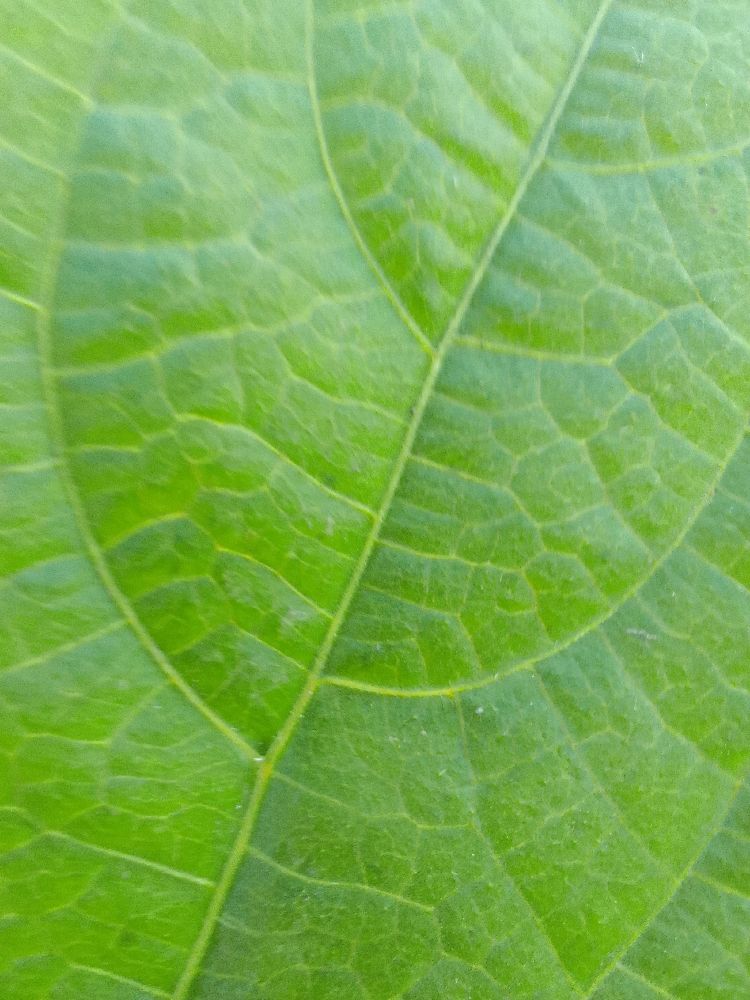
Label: healthy